Peircy Brett

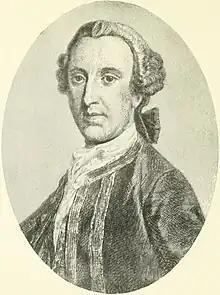
Sir Peircy Brett

Admiral Sir Peircy Brett (1709 – 14 October 1781) was a Royal Navy officer. As a junior officer he served on George Anson's voyage around the world and commanded the landing party which sacked and burned the town of Paita in November 1741. During the Jacobite rising Brett saw action on 9 July 1745, when as captain of the fourth-rate he exchanged fire with the French ships Elizabeth and the Du Teillay: the Du Teillay at the time was carrying Charles Edward Stuart to Scotland with supplies and funds to support his cause. Brett also commanded the third-rate at the First Battle of Cape Finisterre in May 1747 during the War of the Austrian Succession. He commanded on the North America and West Indies Station during the Seven Years' War and later became Senior Naval Lord. He was also a Member of Parliament, representing the constituency of Queenborough from 1754 until 1774.